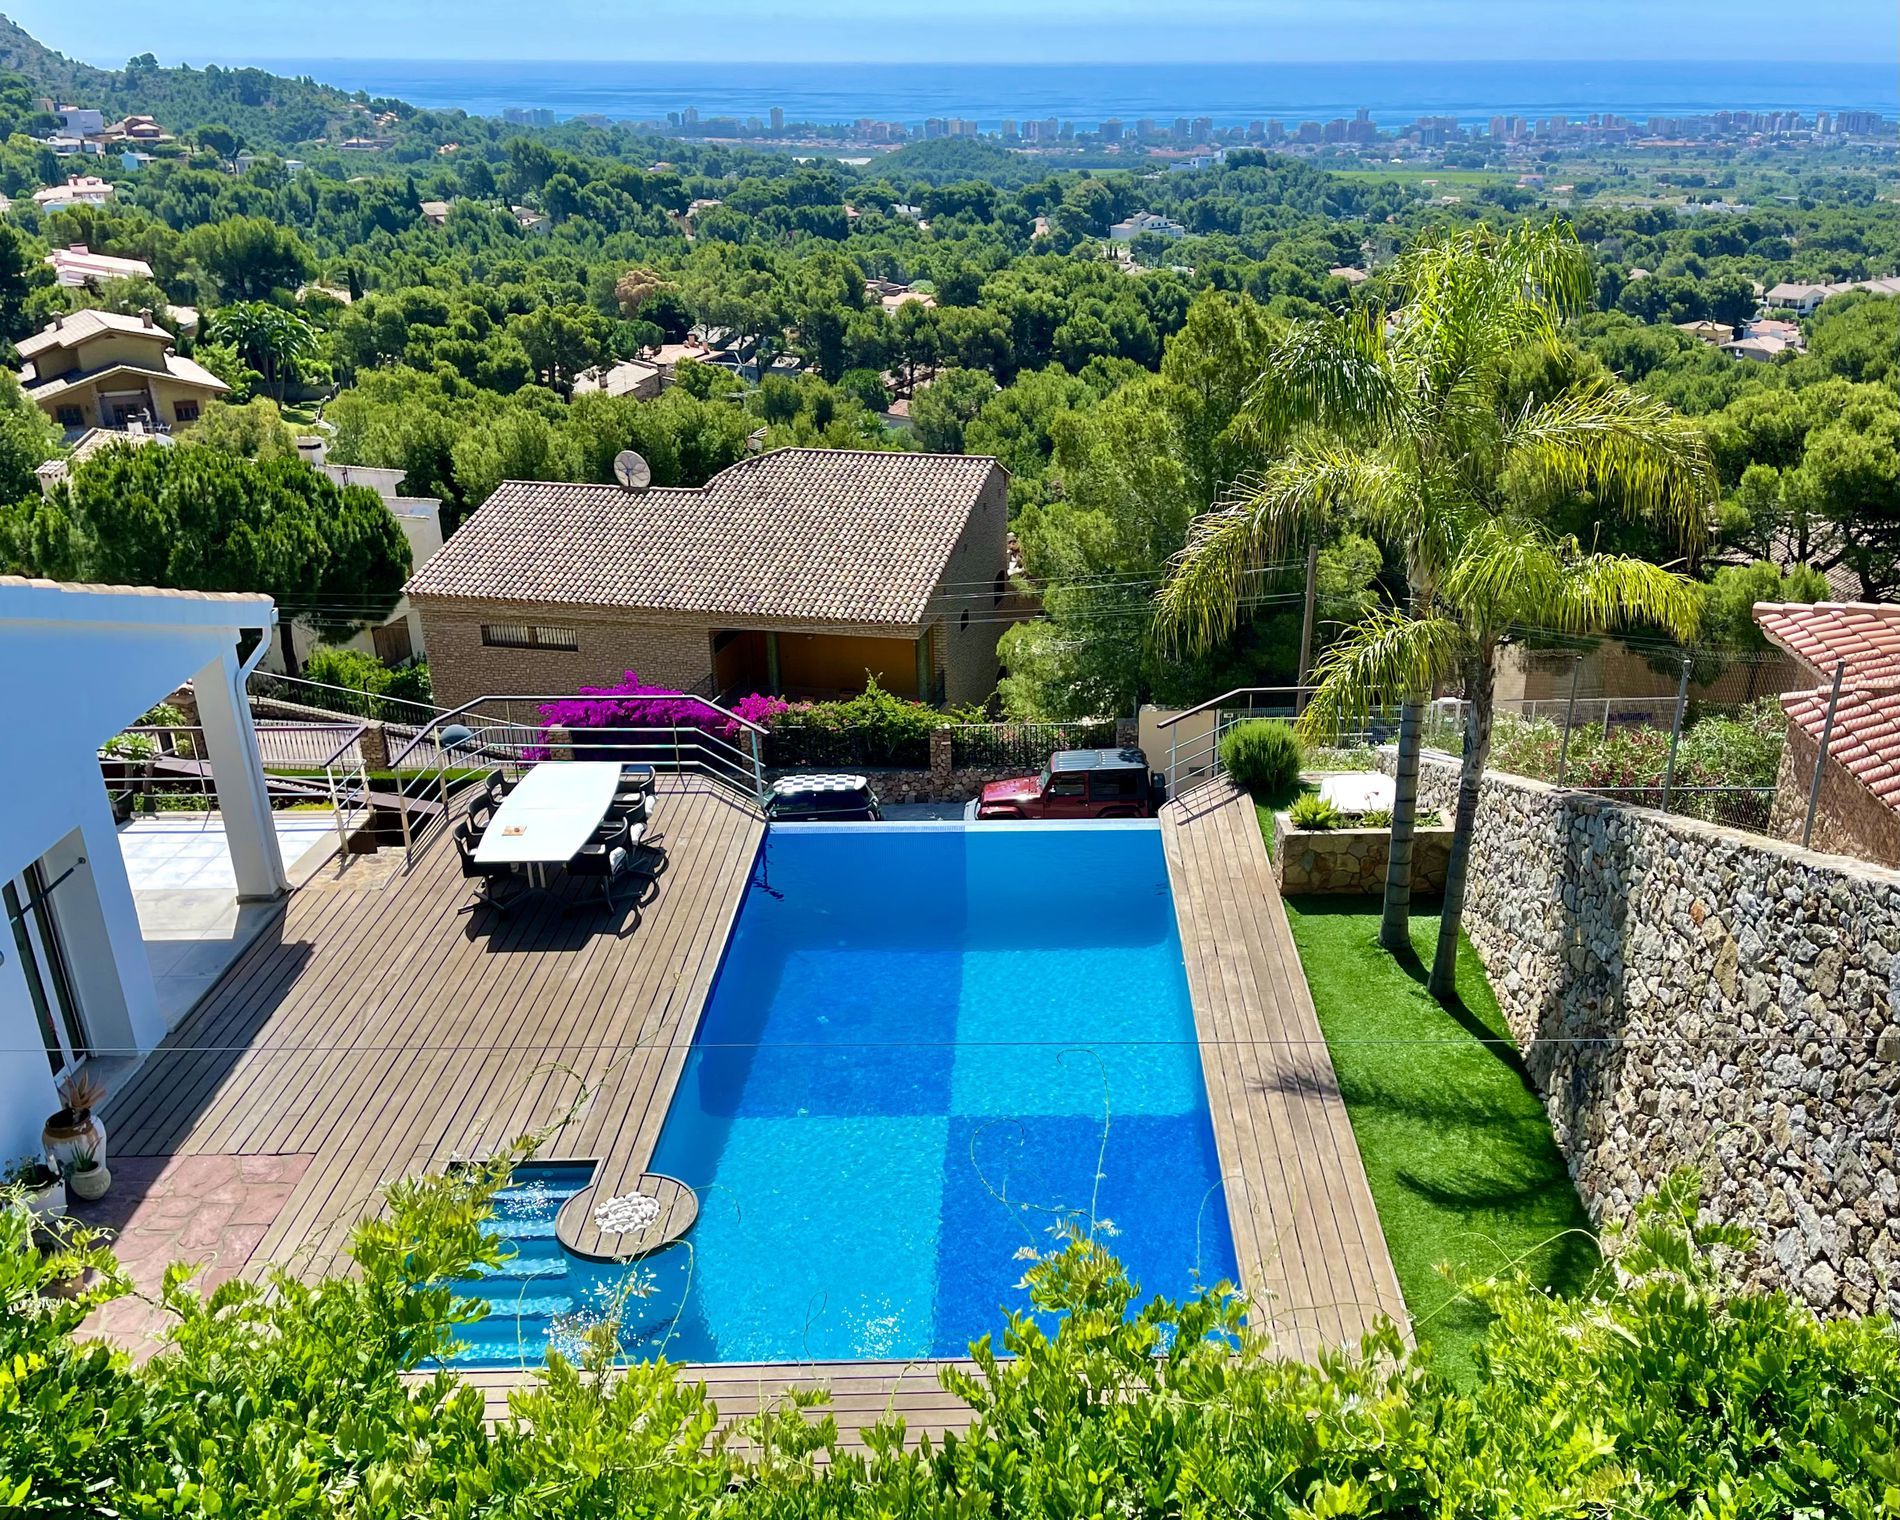
coastal city
A residential property that contains a villa, pool plants, palm trees, two cars, and a table and chairs, all in the property that resides in a coastal city with the sea and natural daylight sky in the background.
A landscape photo captured from a high angle of a residential property in a coastal city with the sea and sky in the background in natural daylight with a multicolor color palette for the scene. It has a luxurious and happy atmosphere.
Labels: Pool, Water, Swimming Pool, Outdoors, Aerial View, Architecture, Building, Car, Transportation, Vehicle, Nature, House, Housing, Villa, Plants, Trees, Table, Chairs, Palm Trees, Grass, Sky, Sea, city, residential property
Camera: Apple iPhone 12 Pro Max
Lens: iPhone 12 Pro Max back triple camera 5.1mm f/1.6
Aperture: F1.6
Exposure: 1/2597 sec
ISO: 32
Focal length: 5.1